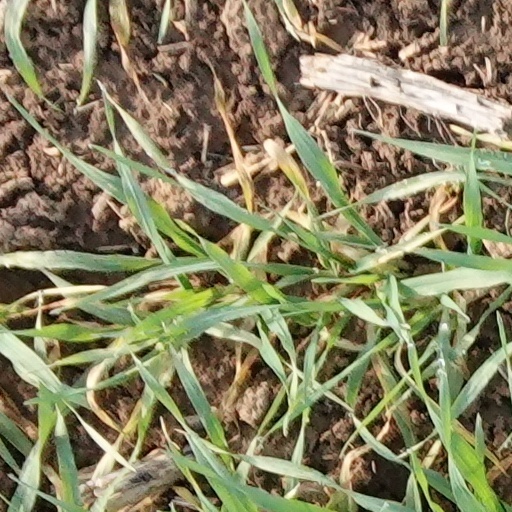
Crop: wheat